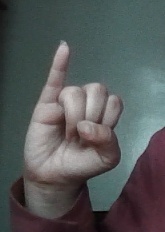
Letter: meem